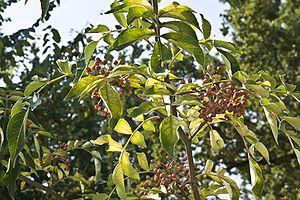
Poivre de Sichuan(Zanthoxylum piperitum) fruits et feuilles
Zanthoxylum piperitum est un arbuste caduc d'environ 3 m de haut et de large. Ses feuilles pennées présentent généralement 11 à 15 folioles ovales aux bords dentés. La base des feuilles est armée de deux stipules épineux.
Le poivre du Sichuan, parfois appelé poivre chinois est une épice asiatique tirée de la coque du fruit de deux espèces d'arbustes de la famille des Rutacées.